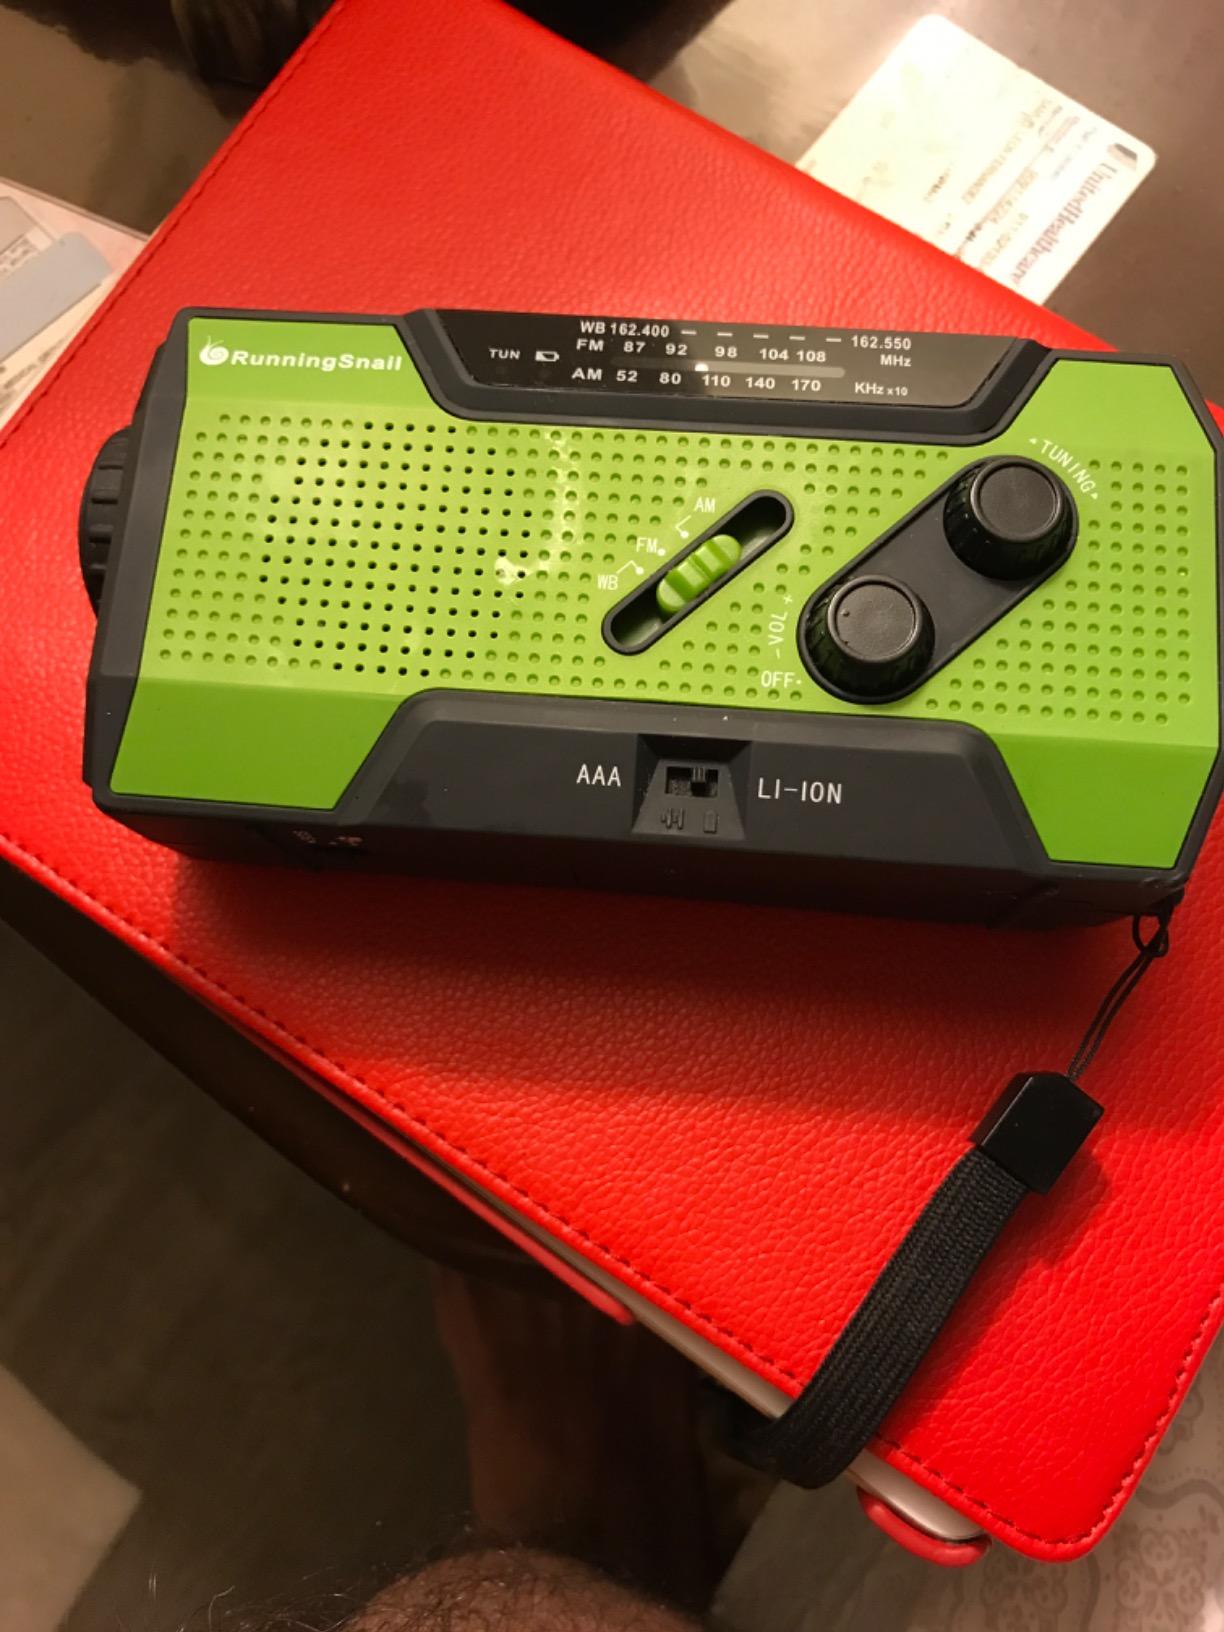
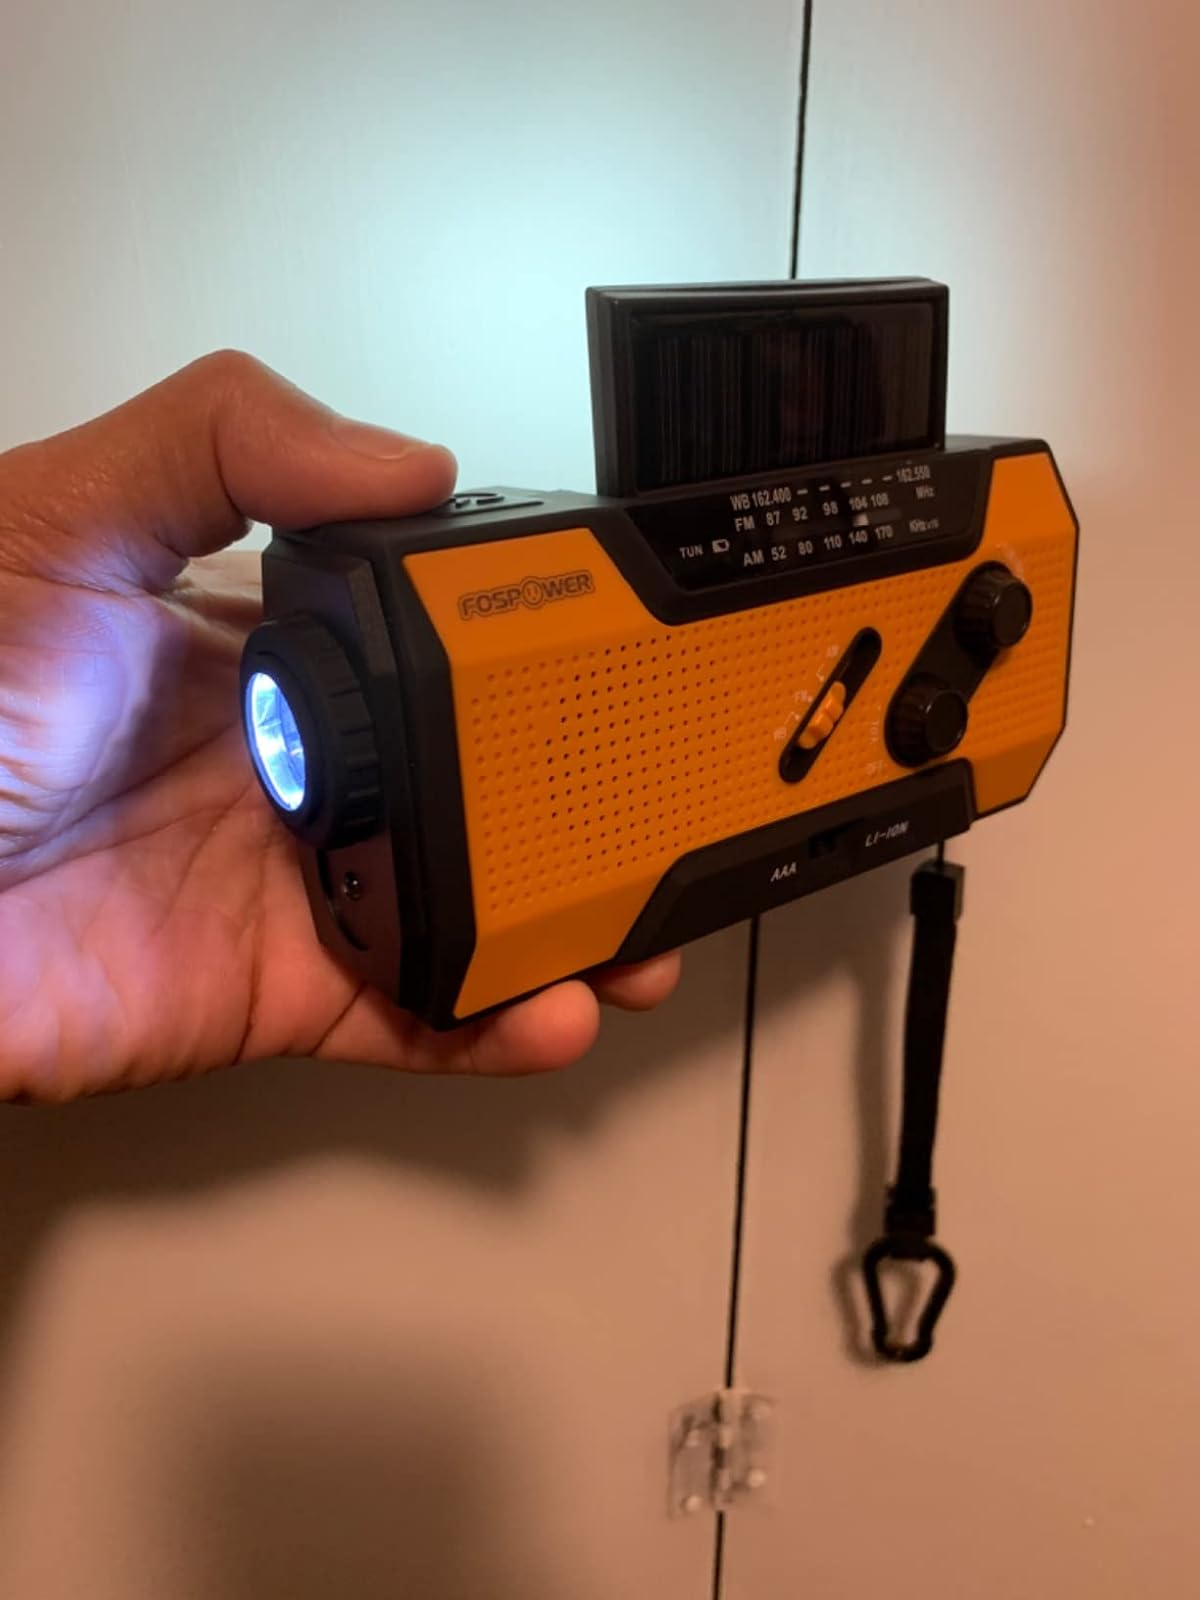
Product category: radio
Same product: no